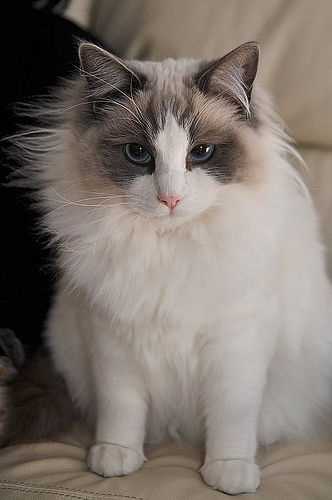
Animal: cat
Breed: ragdoll